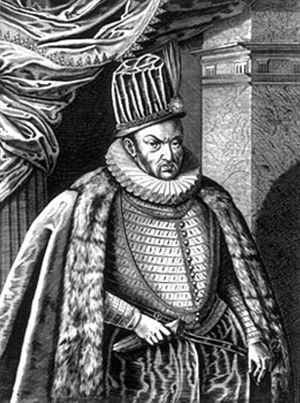
Albrecht Frederik af Preussen
Albrecht Frederik af Preussen var den anden hertug af Preussen fra 1568 til 1618.